Ding Laihang

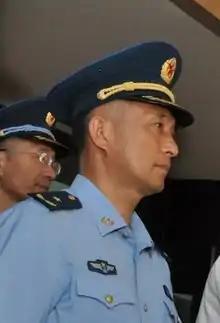
Ding in 2009

Ding Laihang (born September 1957) is a general of the Chinese People's Liberation Army Air Force (PLAAF) who served as Commander of People's Liberation Army Air Force from 2017 to 2021. Prior to that, he was commander of the Shenyang Military Region Air Force and then commander of the Northern Theater Command Air Force.